Sky position (RA, Dec in degrees): 339.45, -0.4251
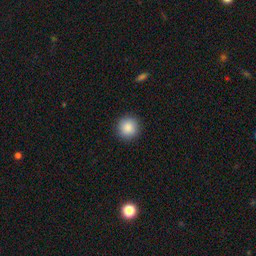
Galaxy morphology: Round Smooth Galaxies